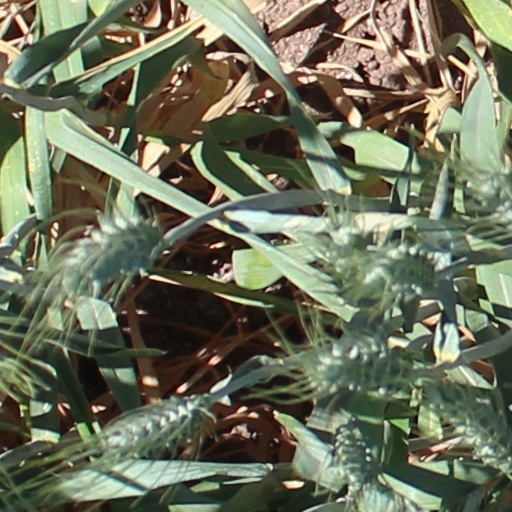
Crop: wheat